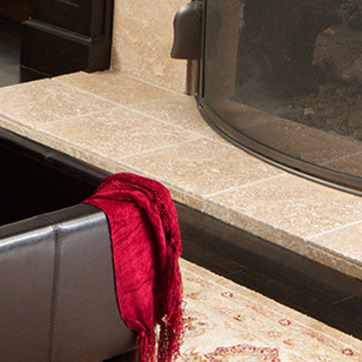
Material: polishedstone